David Wrench (music producer)

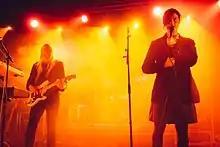
Audiobooks performing at Cambridge Junction in 2022

When not working on his own music, David Wrench is a studio Record Producer and Engineer. Wrench's production and mix credits from 2004 to 2014 include a number of critically acclaimed albums for Bear in Heaven ("I Love You, It's Cool"), Alessi's Ark ("Time Travel"), Race Horses ("Goodbye Falkenberg"), The Lizzies ("St. John"), Holy Coves ("Peruvian Mistake"), Zun Zun Egui ("Katang"), Y Niwl, Gwyneth Glyn, Skinny Lister ("Forge & Flagon") and Caribou ("Swim"). As an Engineer he worked on albums by Bat For Lashes, Everything Everything, Kathryn Williams, Guillemotts, Beth Orton, James Yorkston, Nancy Elizabeth and Fanfarlo.